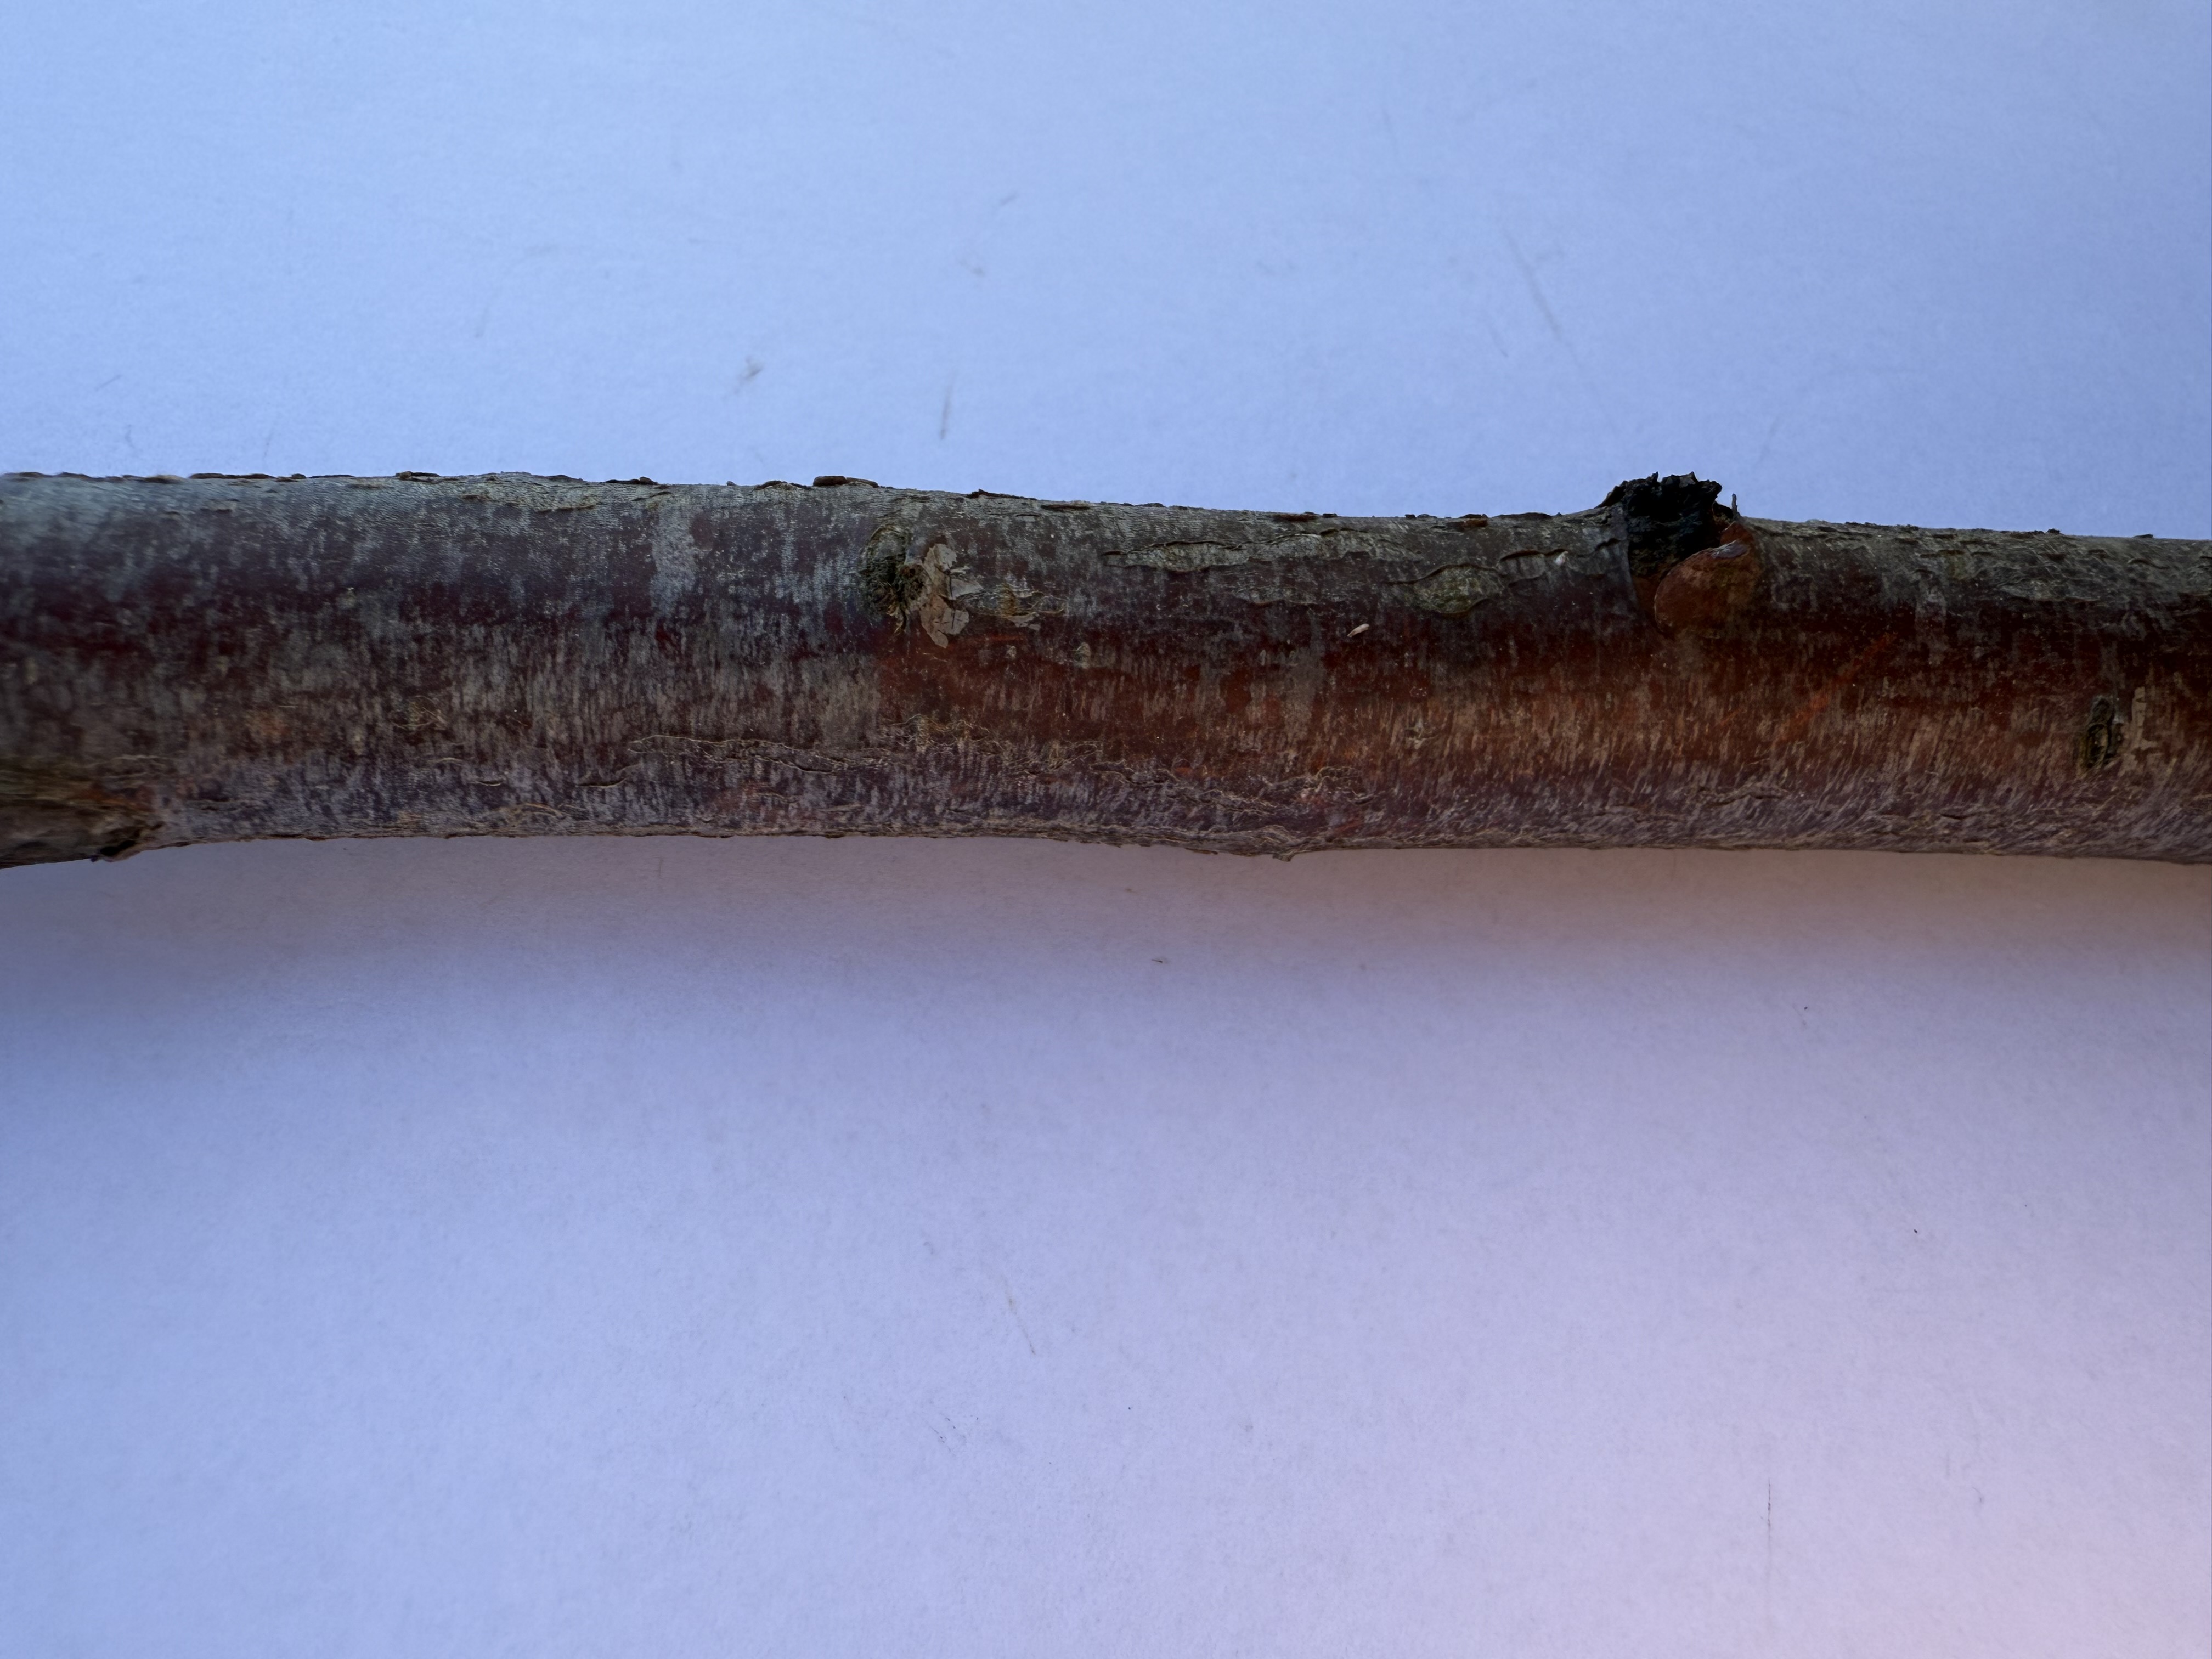
Variety: Show Time Plum